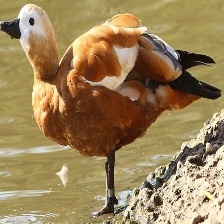
Species: RUDDY SHELDUCK
Scientific name: TADORNA FERRUGINEA
ImageNet parent category: drake